Meliponiculture

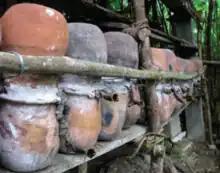
Traditional Aztec meliponiculture system in clay boxes or "ollas".

The objectives of meliponiculture are to produce and sell hives (or parts of them), honey, pollen, resins, propolis, wax, and other substrates such as attractants and trap nests; in addition to the ecosystem service of pollination itself, since bees are one of the main agents of pollination and the maintenance of biodiversity. Furthermore, the activity may not provide saleable products but simply aim to protect species from extinction. Finally, it is also possible to use meliponines colonies to educate children about the environment, since most of these insects do not behave aggressively or harm human beings.